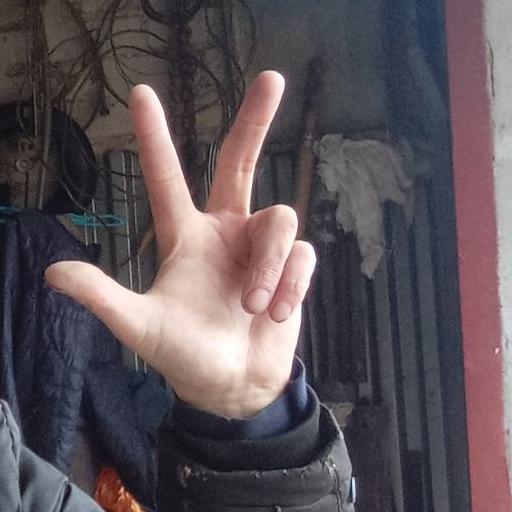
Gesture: three2